Algebraic number

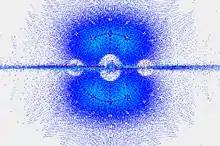
Algebraic numbers colored by degree (blue = 4, cyan = 3, red = 2, green = 1). The unit circle is black.

The sum, difference, product, and quotient (if the denominator is nonzero) of two algebraic numbers is again algebraic: